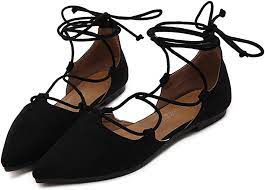
Label: Ballet Flat